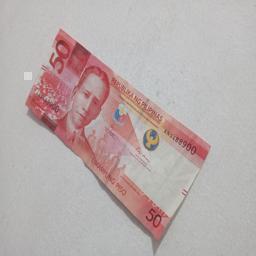
Label: 50_Front